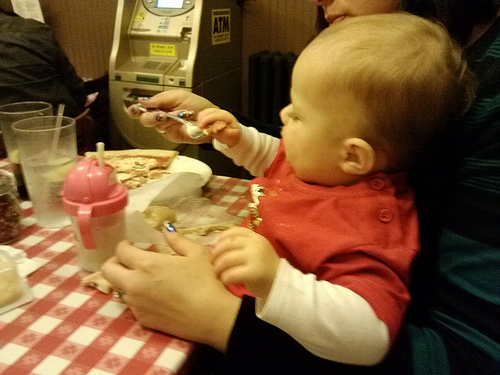
question: 人は何人いますか？
answer: 3人

question: 女性は右手にどんな物を持っていますか？
answer: フォーク

question: どんな機械が置いてありますか？
answer: ATM

question: 子供の上着の色は何色ですか？
answer: 赤

question: 子供用のコップはいくつありますか？
answer: 1つ

question: 飲み物の入ったグラスはいくつありますか？
answer: 2つ

question: 白い皿の上にはどんな食べ物がありますか？
answer: ピザ

question: グラスはどこに置かれていますか？
answer: テーブルの上